Muppets from Space

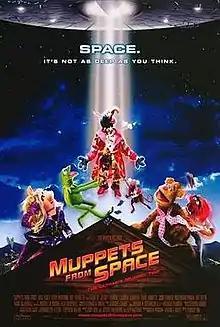
Theatrical release poster

Muppets from Space, alternatively known as The Muppets from Space, is a 1999 American science fiction comedy film directed by Tim Hill in his directional debut and written by Jerry Juhl, Joseph Mazzarino, and Ken Kaufman. It is the sixth theatrical film featuring the Muppets. The film stars Muppet performers Dave Goelz, Steve Whitmire, Jerry Nelson, Bill Barretta, and Frank Oz, as well as Jeffrey Tambor, F. Murray Abraham, David Arquette, Josh Charles, Hollywood Hogan in his final feature film appearance, Ray Liotta, Rob Schneider and Andie MacDowell. In the film, Gonzo attempts to discover his origins. After he and Rizzo the Rat are captured by government officials during his search, Kermit the Frog and the rest of the Muppets set out to rescue them.